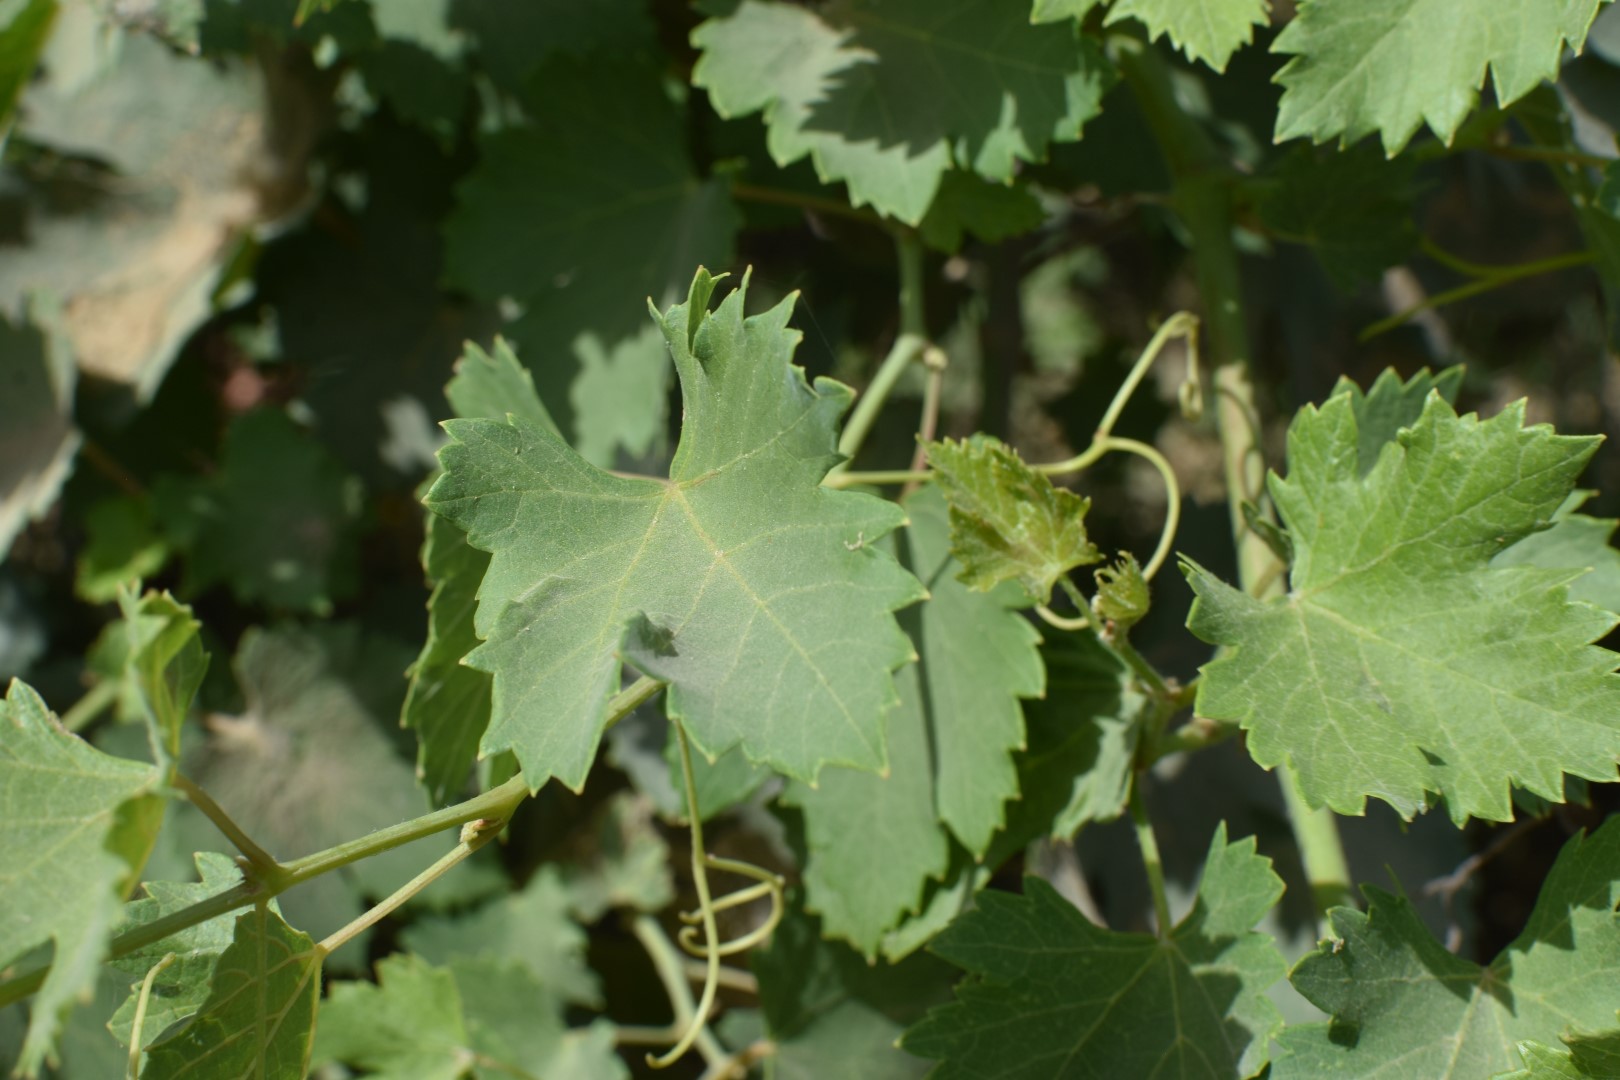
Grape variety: Halawani